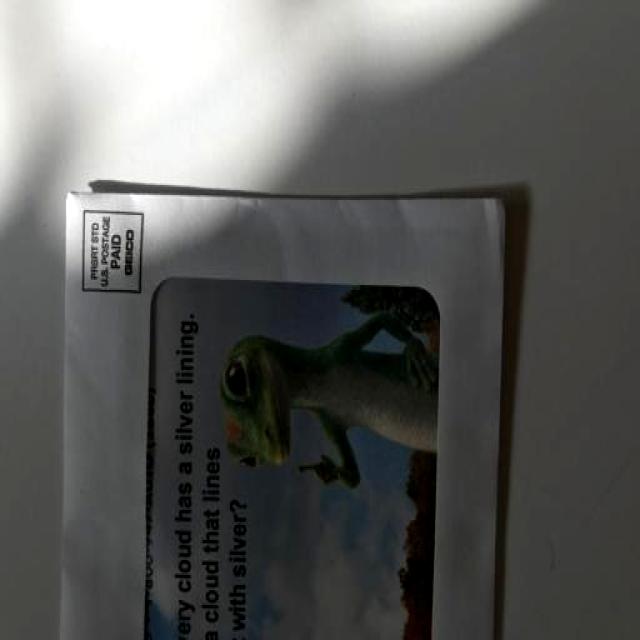
Label: Paper